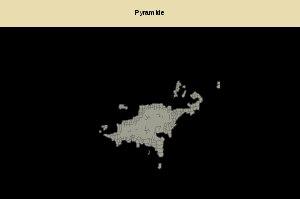
Le complexe funéraire de Khéops fut érigé sous la IVᵉ dynastie. Composé d'un temple funéraire, de pyramides subsidiaires, d'annexes et d'une vaste nécropole de fonctionnaires contemporains de Khéops, le complexe est toutefois dominé par la pyramide de Khéops, la plus grande des pyramides d'Égypte qui fut, jusqu'au début du XXᵉ siècle, le plus volumineux et le plus massif monument jamais construit. Elle a détenu le record de la hauteur durant 4 000 ans. Elle est considérée, depuis au moins deux-mille ans, comme une des Sept Merveilles du monde. Les savants du XIXᵉ siècle se jugeaient incapables de reproduire les prouesses techniques de la pyramide. Des théories pseudo-scientifiques, mystiques, voire farfelues sont alors apparues afin de tenter d'en percer les mystères. Mais la pyramide est avant tout un tombeau faisant partie d'un vaste complexe pyramidal classique de l'Ancien Empire, représentant une des plus pures et des plus abstraites œuvres d'art jamais conçues.